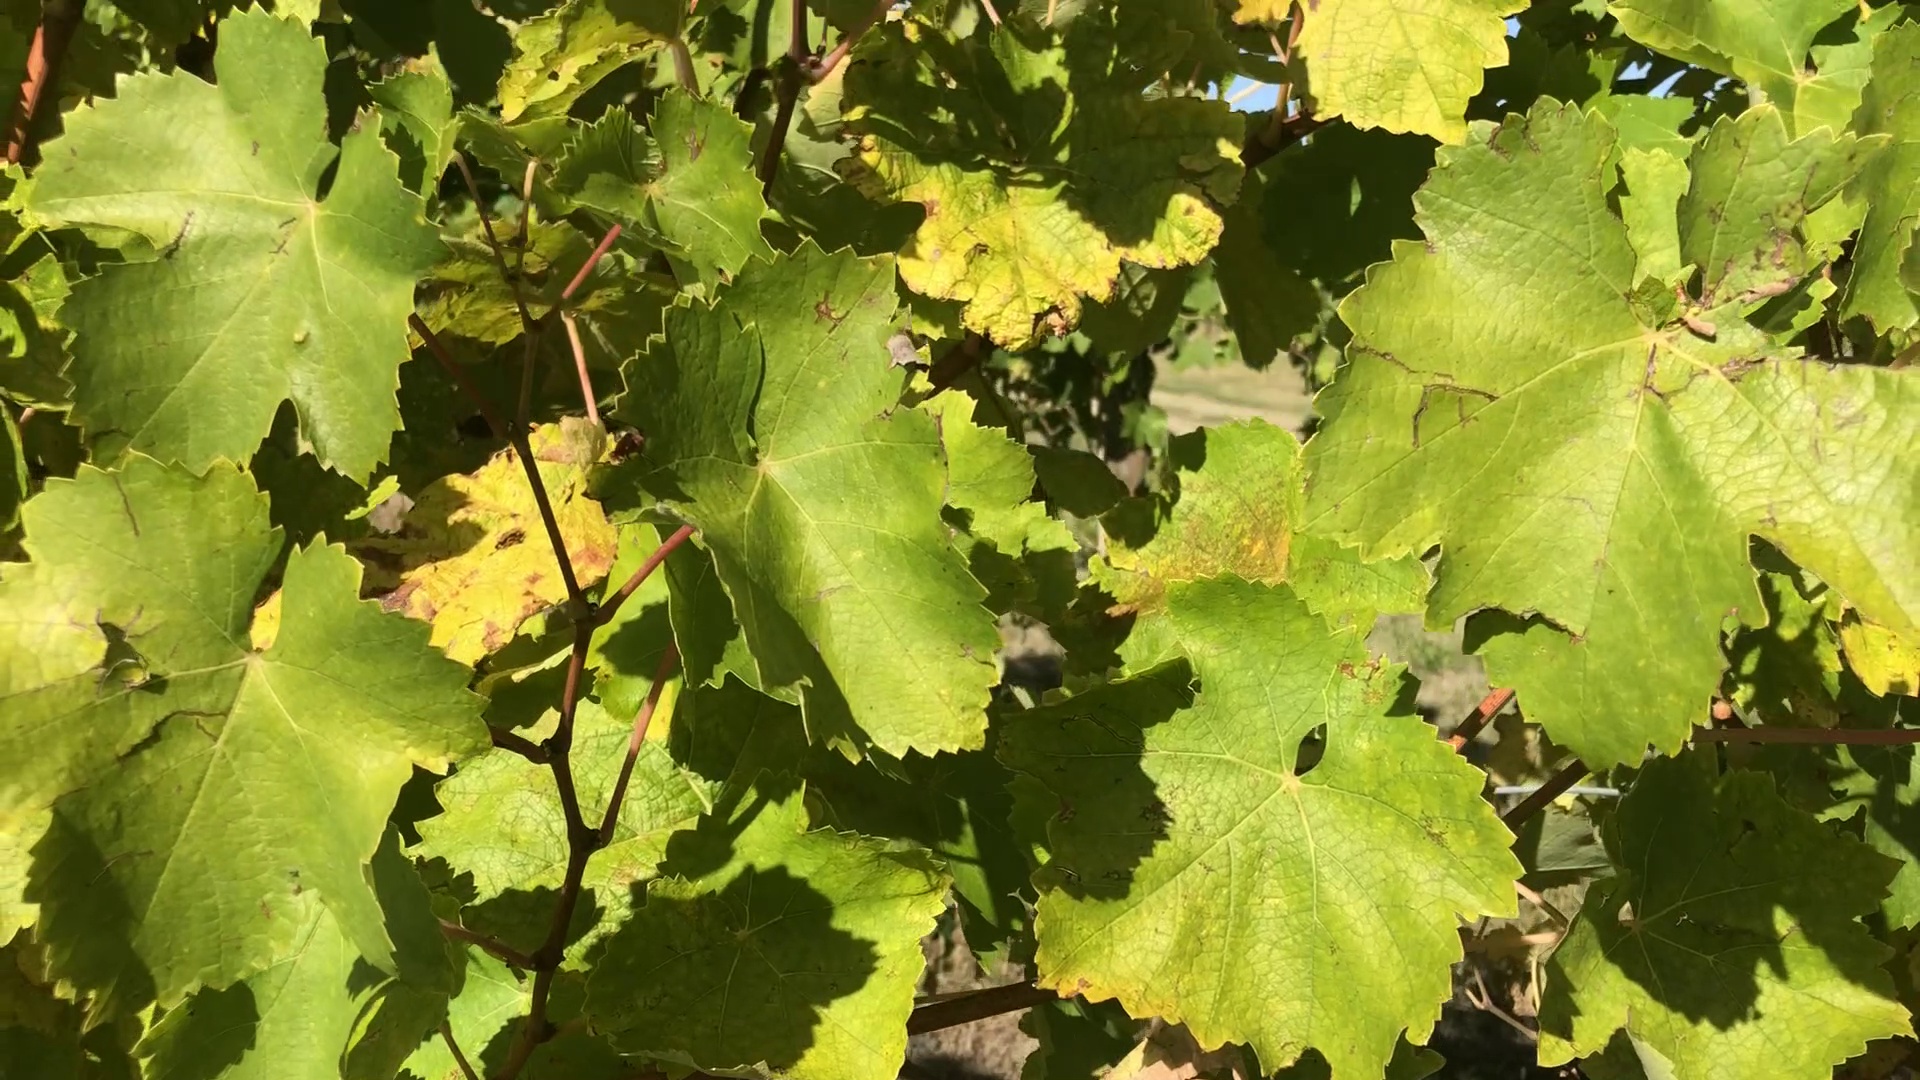
Label: healthy